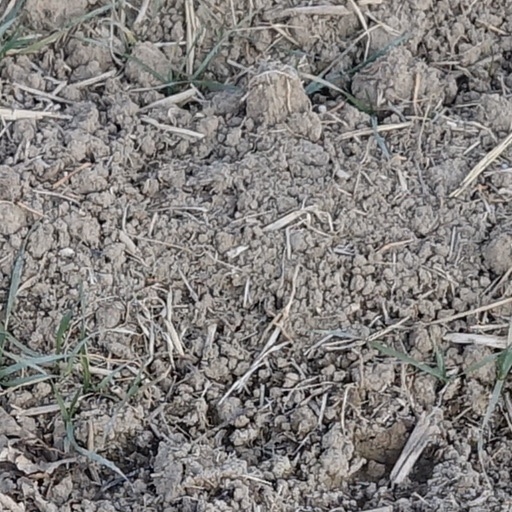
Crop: wheat